Krishnagar Collegiate School

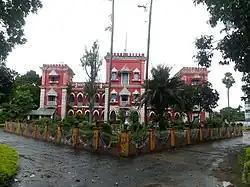
Krishnanagar Collegiate School

Krishnanagar Collegiate School is a senior-secondary school and one of the oldest schools in West Bengal, situated in the city of Krishnanagar in Nadia district.